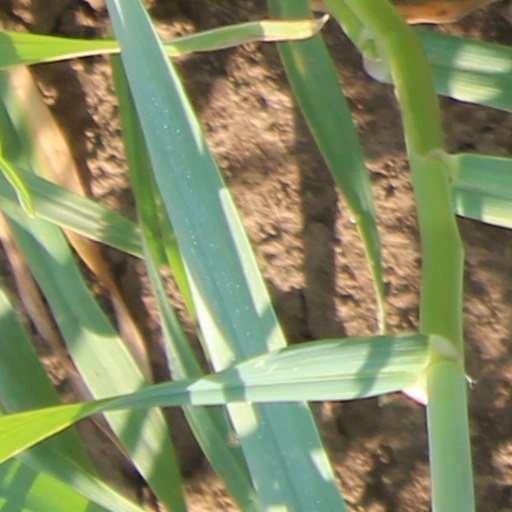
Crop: wheat